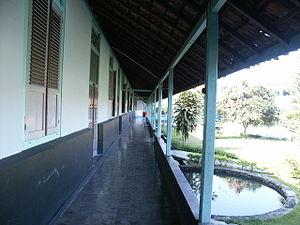
Le camp d'internement de Muntilan était un camp d'internement japonais pour les femmes et les enfants pendant la Seconde Guerre mondiale dans les Indes orientales néerlandaises.